Allie (wrestler)

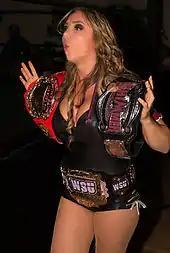
Cherry Bomb with the WSU Championship belt around her waist, the Shimmer Tag Team Championship belt on her left shoulder, and the Shine Tag Team Championship on her right shoulder.

Cherry Bomb had her first match for Shimmer Women Athletes as part of the SPARKLE Division, losing a match against Melanie Cruise on October 19, 2008. She later formed a regular tag team with Kimber Lee in Shimmer, briefly called Team Combat Zone before being renamed The Kimber Bombs. In October 2013, the Kimber Bombs unsuccessfully challenged 3G (Kellie Skater and Tomoka Nakagawa) for the Shimmer Tag Team Championship. Throughout 2014, The Kimber Bombs continued to compete in Shimmer's tag team division against teams including Leva Bates and Veda Scott, Ray and Leon, Bambi Hall, and KC Cassidy, and The Buddy System (Heidi Lovelace and Solo Darling). On April 11, 2015, The Kimber Bombs defeated 3G to win the Shimmer Tag Team Championship. They lost the title to Evie and Heidi Lovelace on June 26, 2016.